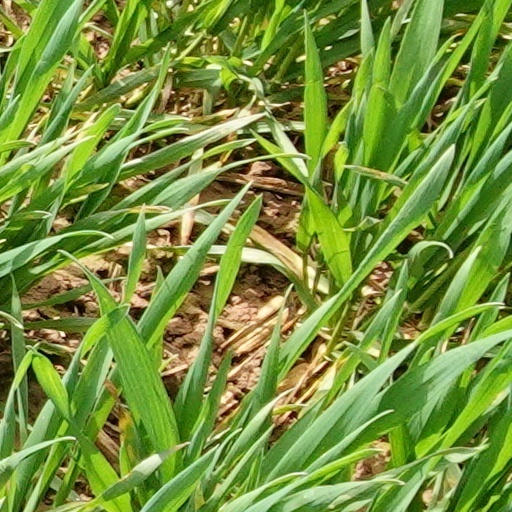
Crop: wheat